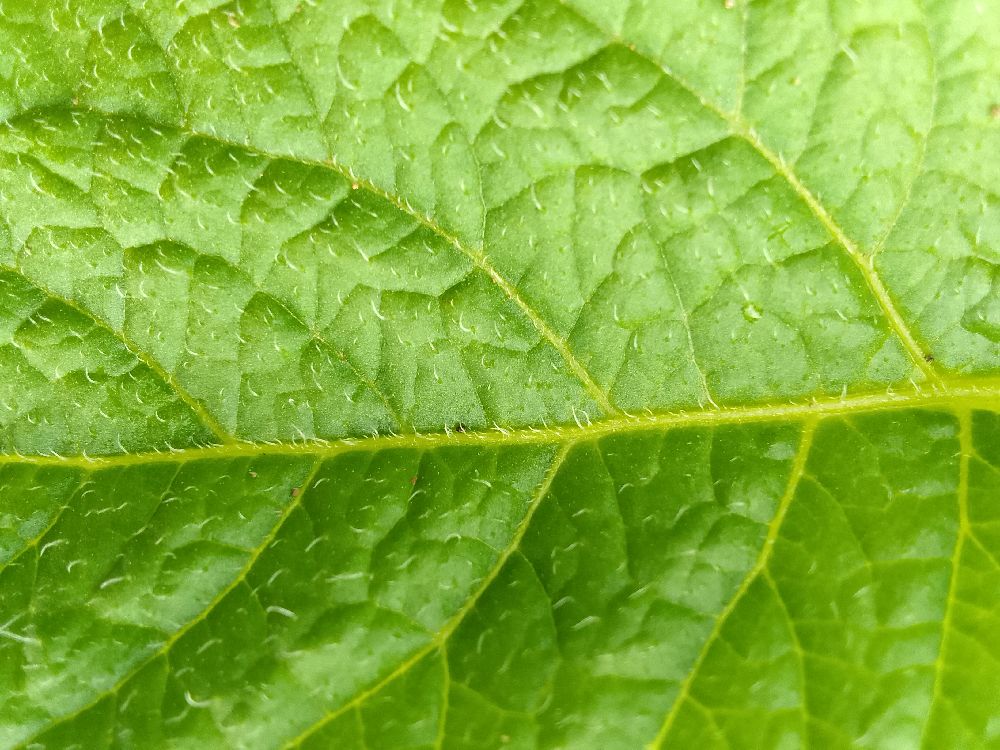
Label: Healthy